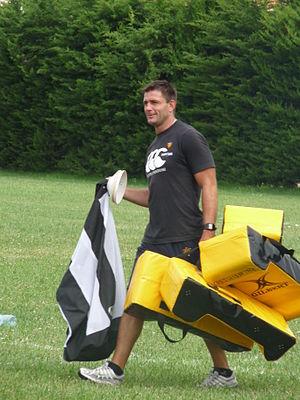
Franck Azéma, né le 7 avril 1971 à Ambilly, est un joueur et entraîneur français de rugby à XV. Il jouait au poste de trois-quart centre. Il a également joué une saison en rugby à XIII au même poste, avant de revenir à ses premiers amours. Il est l'actuel directeur sportif et entraîneur de l'ASM Clermont.
La Nuit du rugby est une cérémonie organisée chaque année depuis 2004 sous l'égide de la Ligue nationale de rugby en collaboration avec Provale et TECH XV, pour récompenser les acteurs du rugby professionnel français qui se sont distingués lors des championnats de France de rugby Top 14 et Pro D2. De nombreux prix sont remis lors de la cérémonie parmi lesquels on trouve :